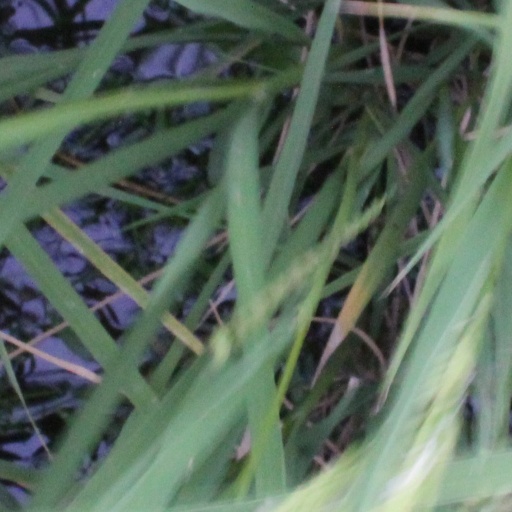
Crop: rice